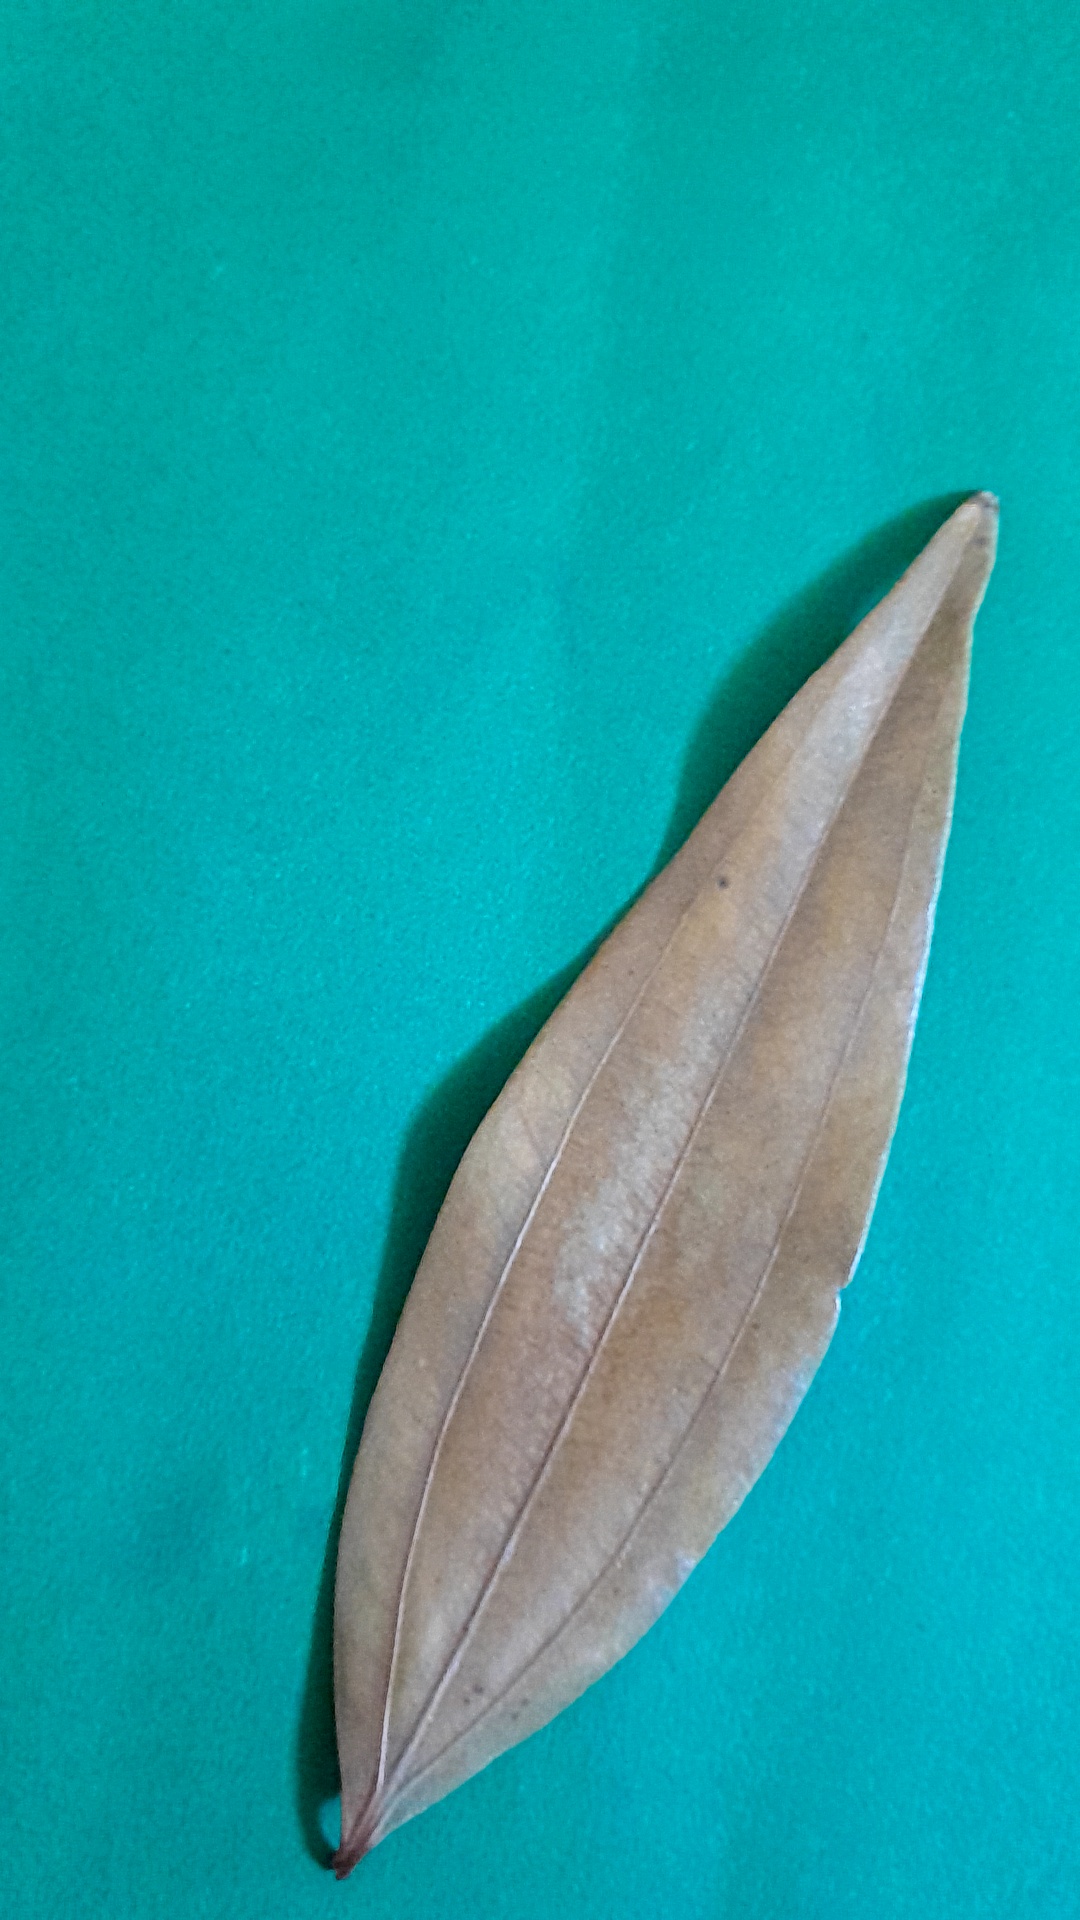
Label: Dry Leaf